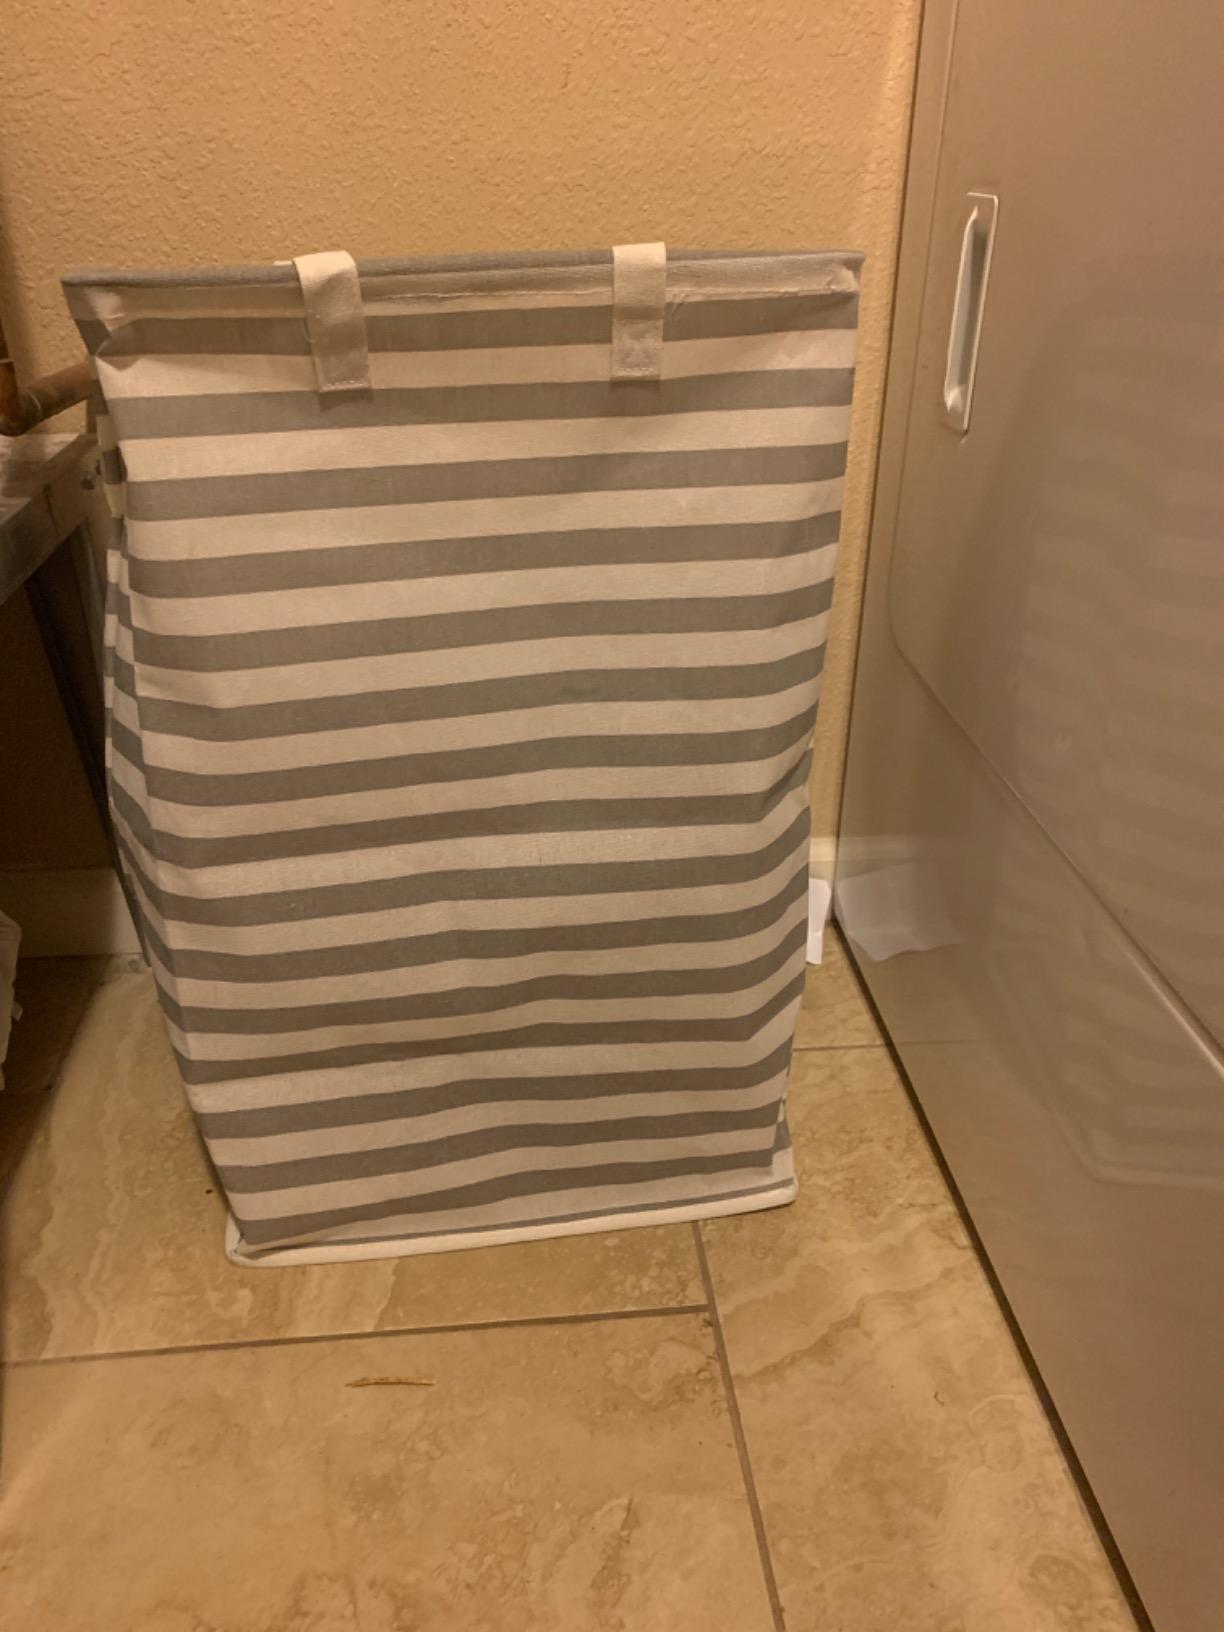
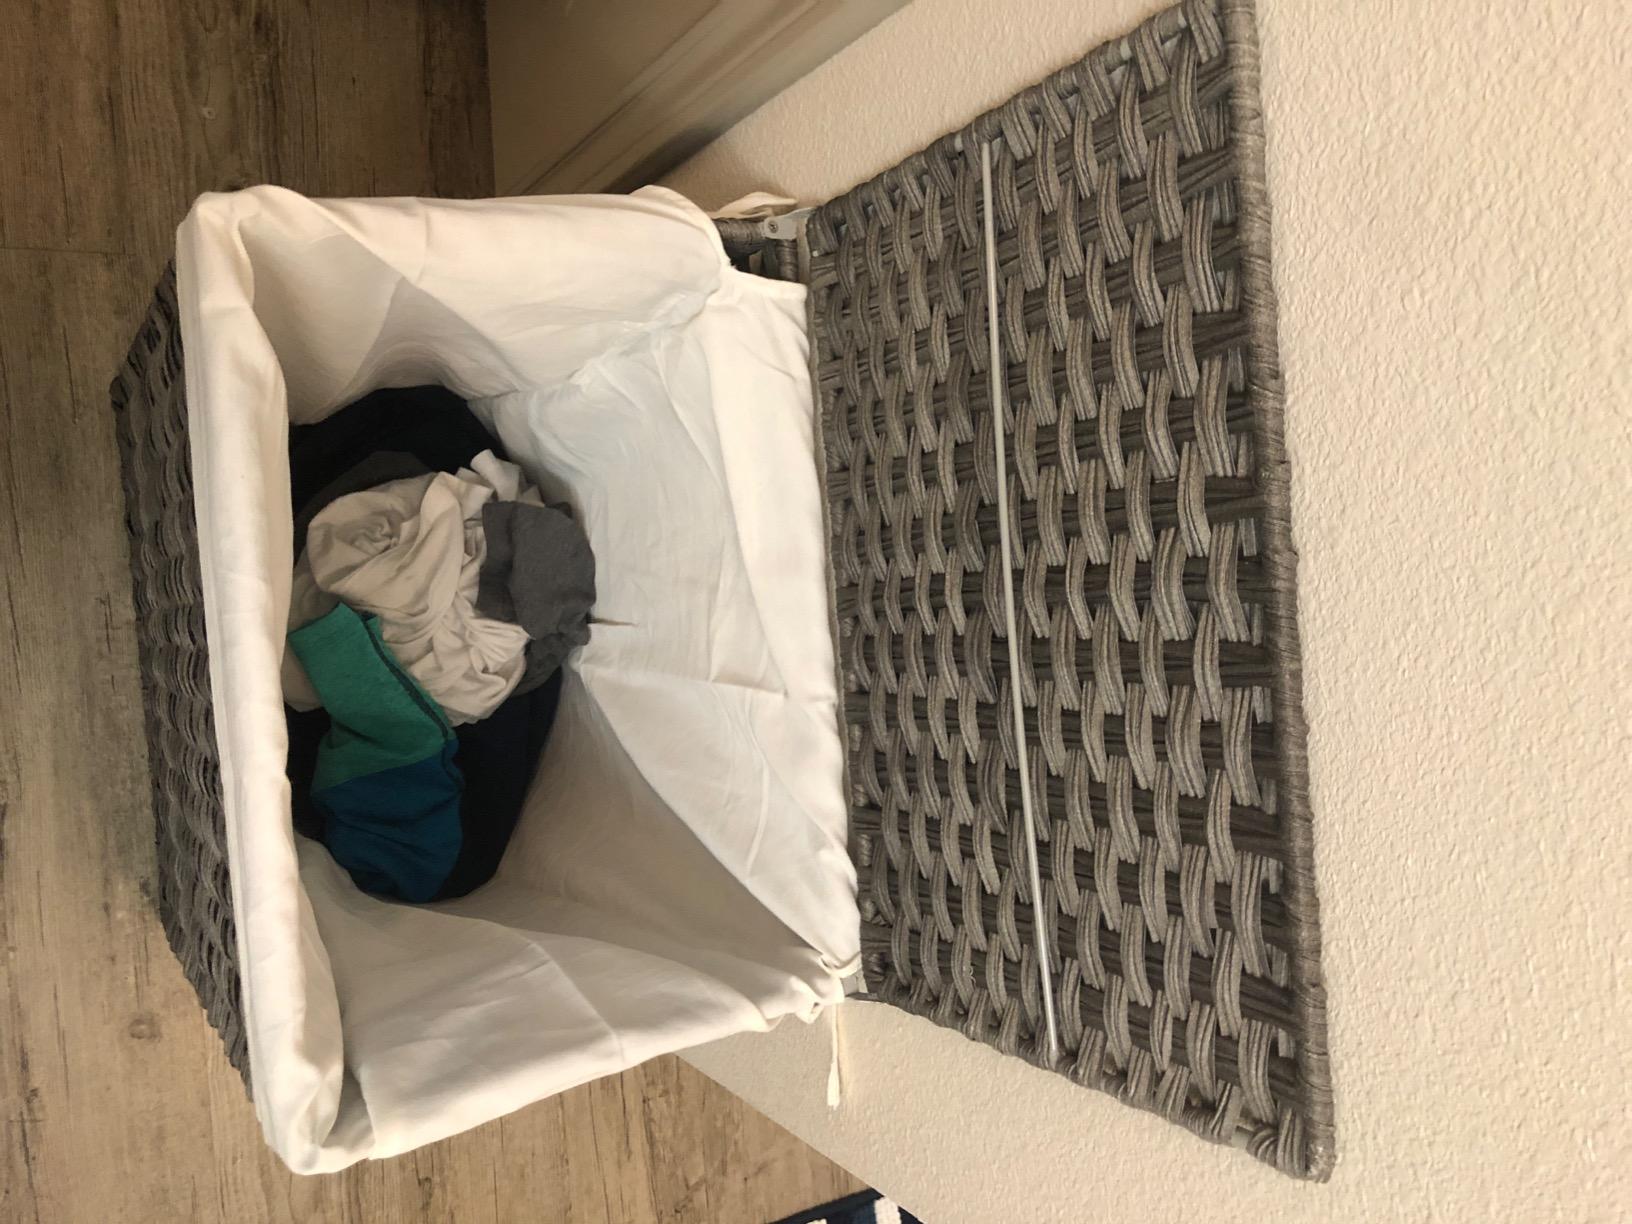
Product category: items_hamper
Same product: no